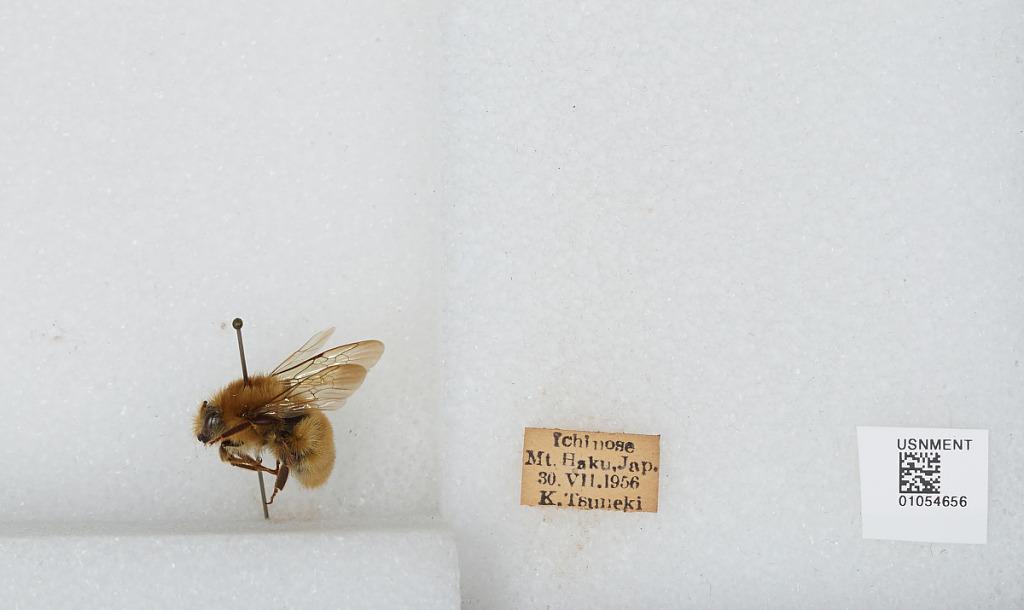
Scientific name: Bombus sp.
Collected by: K. Tsuneki
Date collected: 1956-7-30
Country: Japan
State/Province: Ishikawa
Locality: Ichinose, Mount Haku
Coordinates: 36.115, 136.701